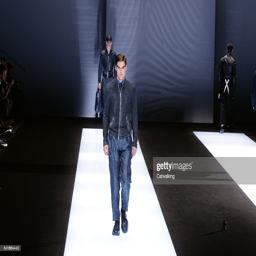
models walk the runway at the summer fashion show during fashion week .